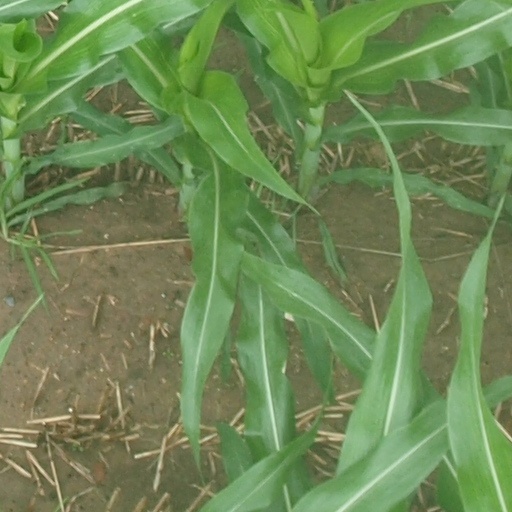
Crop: maize; corn